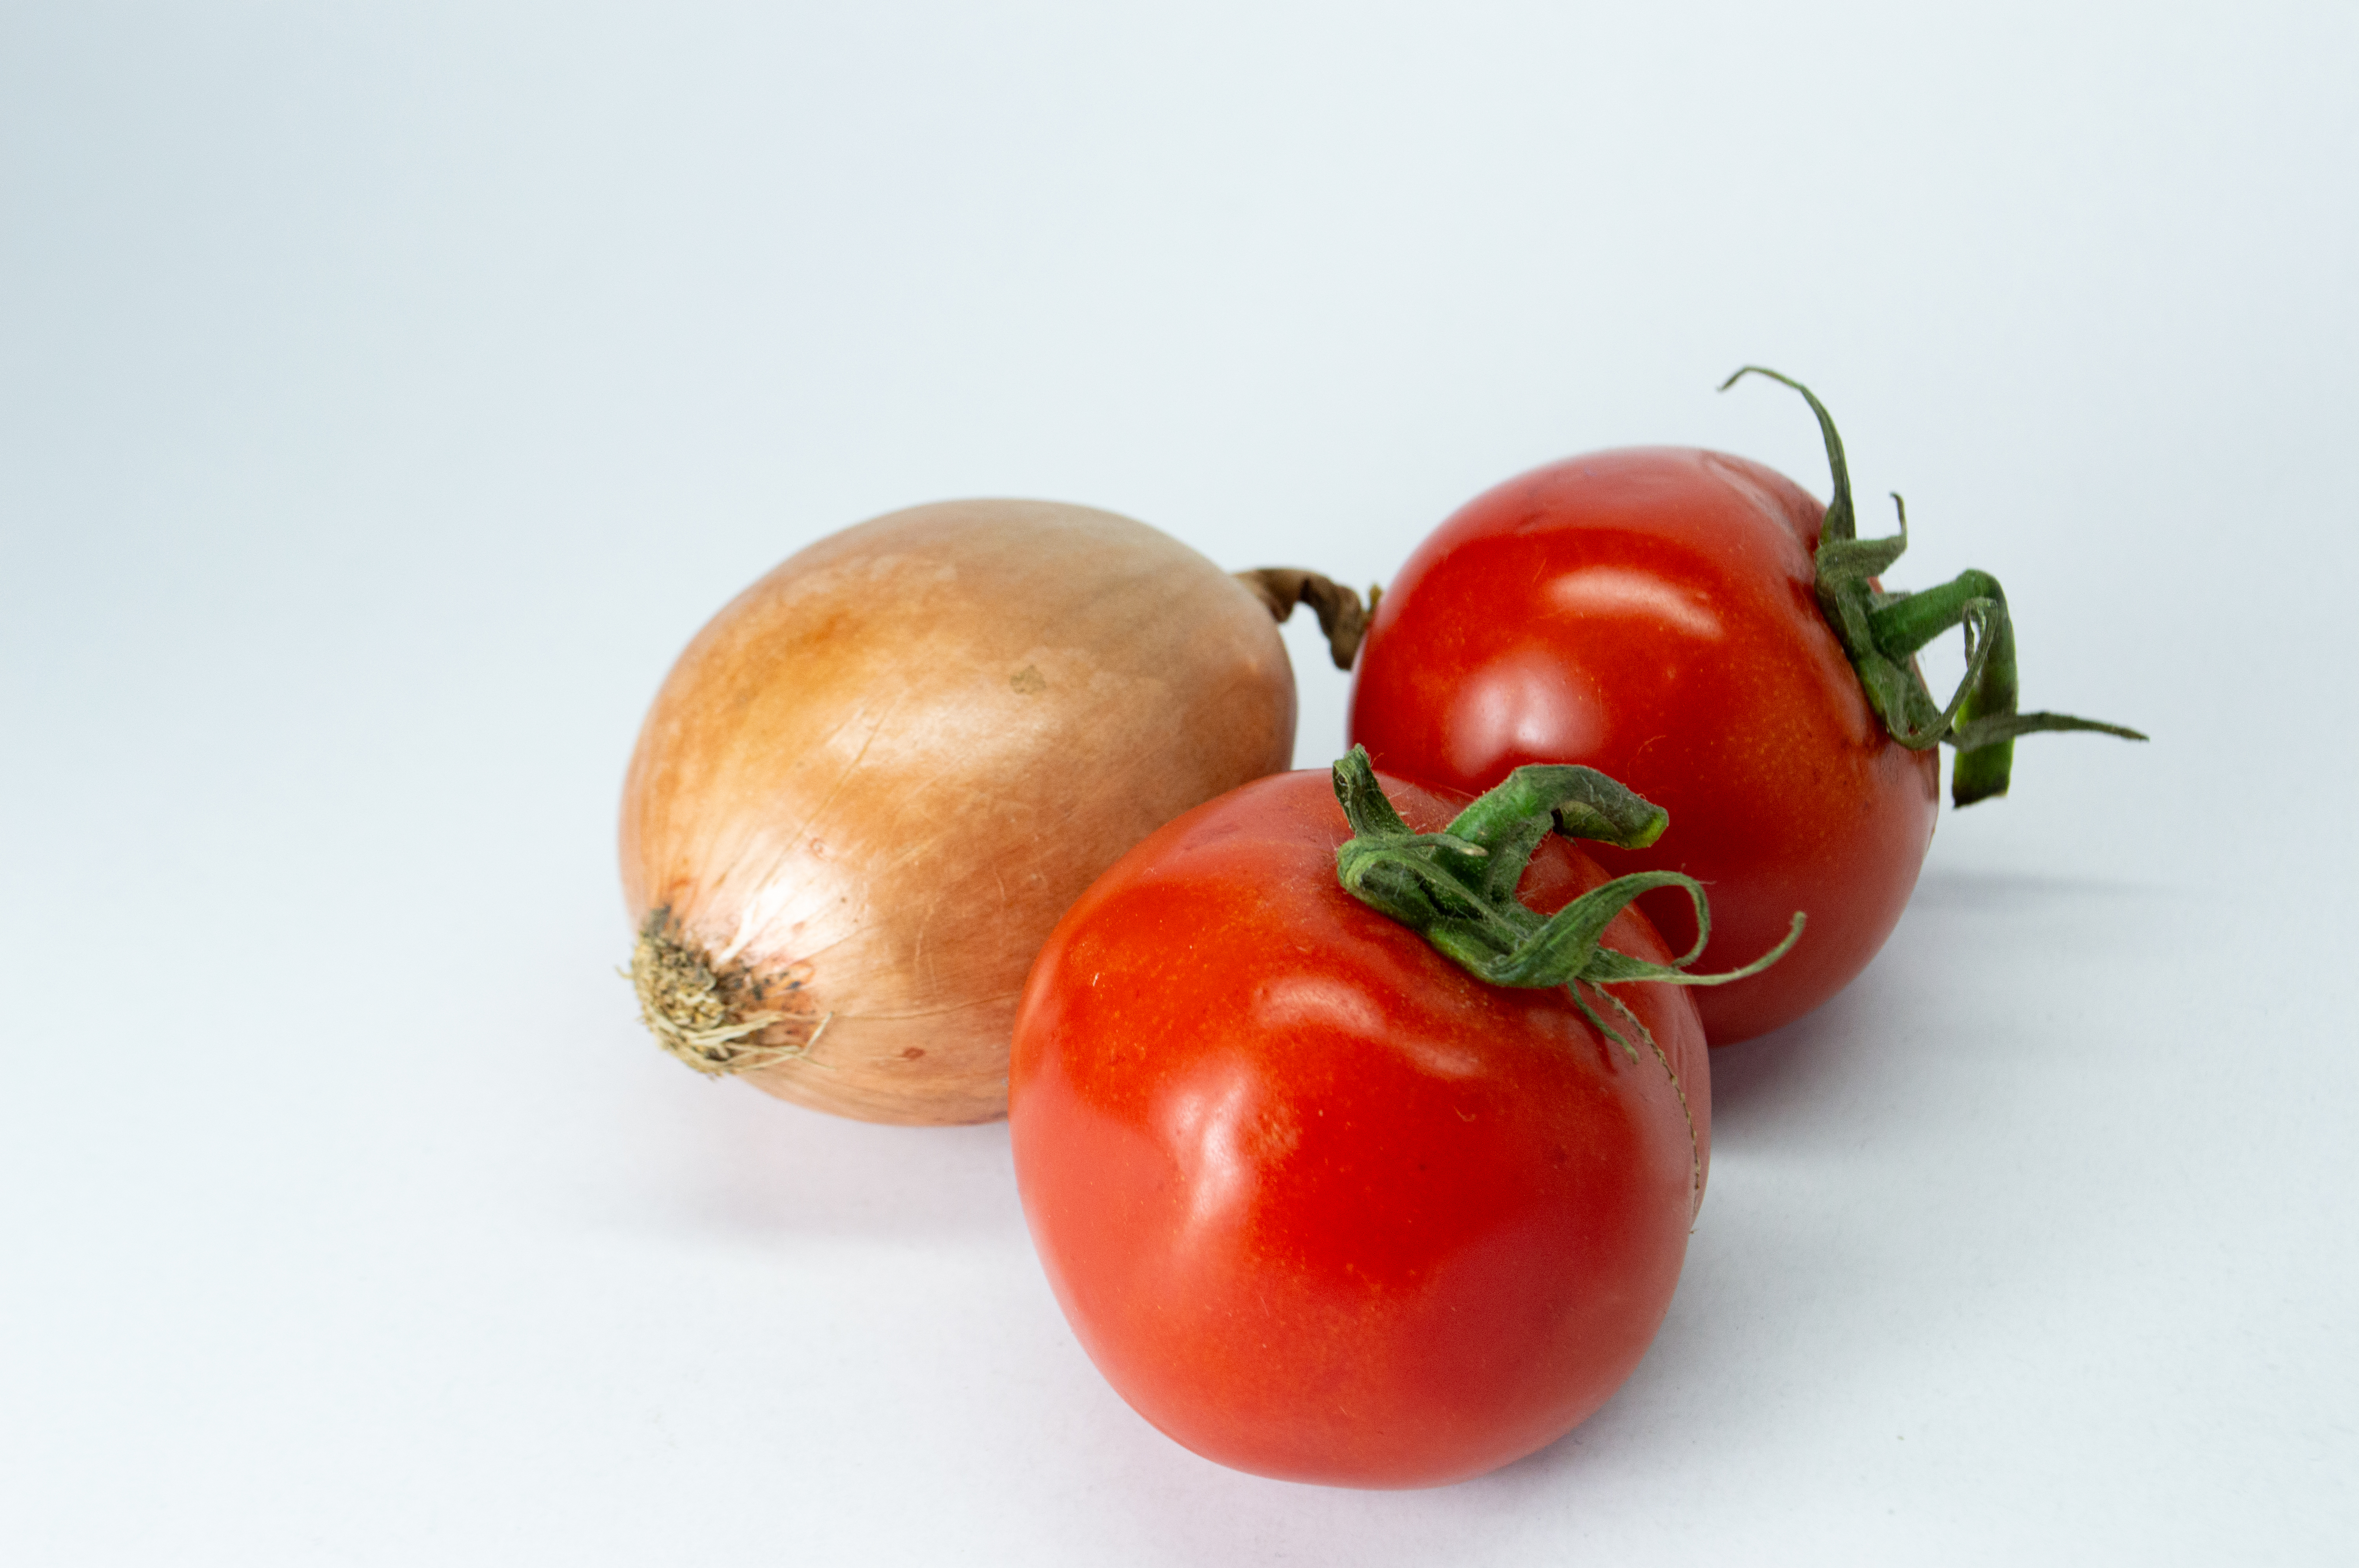
tasty, white, tomatoes, red, salad, vegetable, antioxidant, background, bright, brightly, clean, food, eating, dieting, colours, freshness, fruit, full, isolated, alimentary, nourishment, juicy, organic, path, perfection, produce, simplicity, slice, snack, taste, vitamin, vitality, natural foods, tomato, bush tomato, plum tomato, cherry tomato, ingredient, nightshade, Food group, staple food, Polemoniales, still life photography, superfood, Vegetarian cuisine, harvest, still life